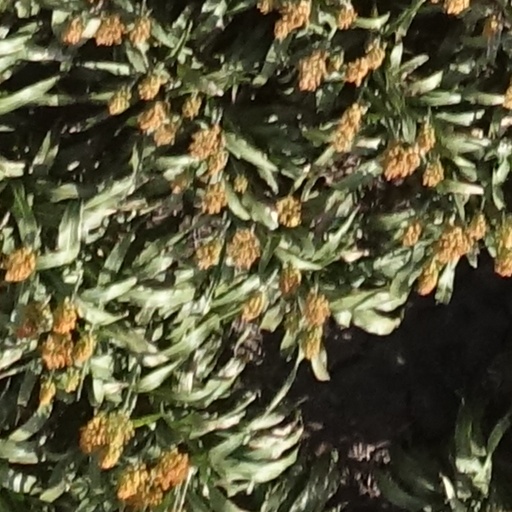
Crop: sorghum